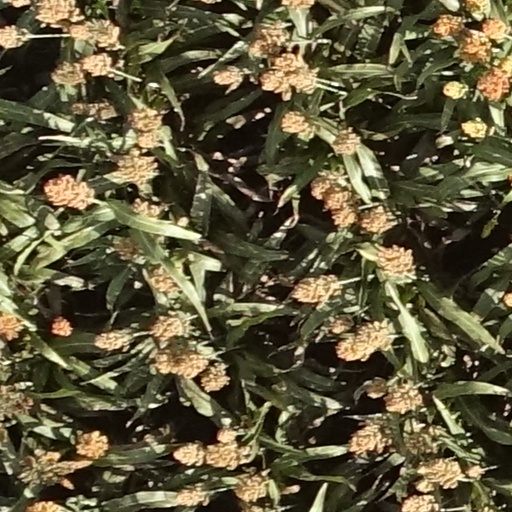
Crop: sorghum